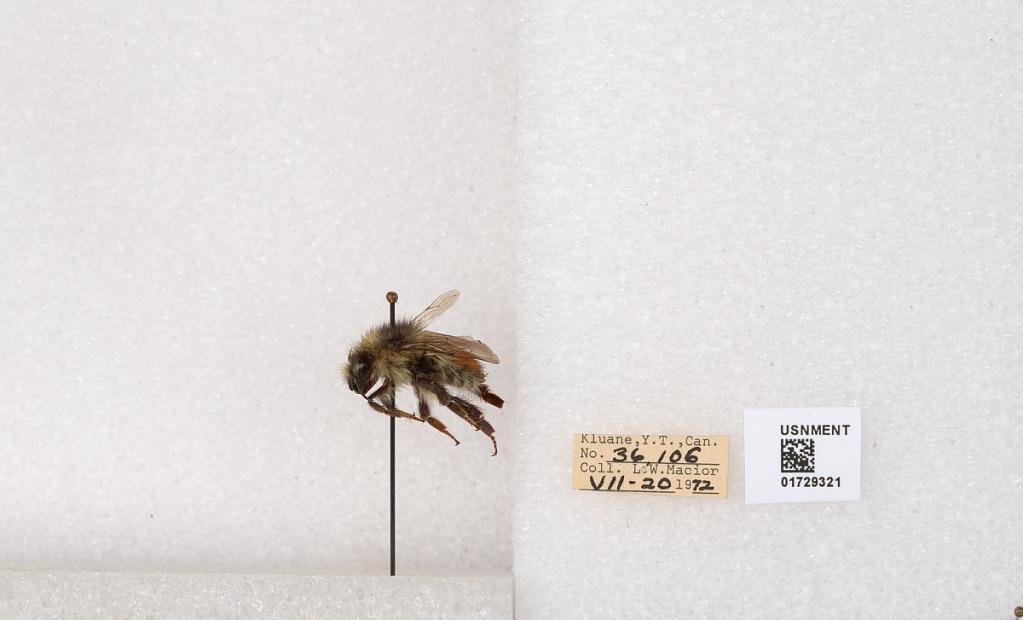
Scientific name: Bombus flavifrons Cresson
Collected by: L. Macior
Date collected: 1972-7-20
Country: Canada
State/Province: Yukon Territory
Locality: Kluane National Park and Reserve
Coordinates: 60.7493, -139.504